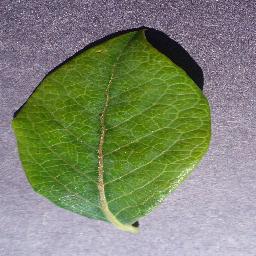
Label: Blueberry___healthy